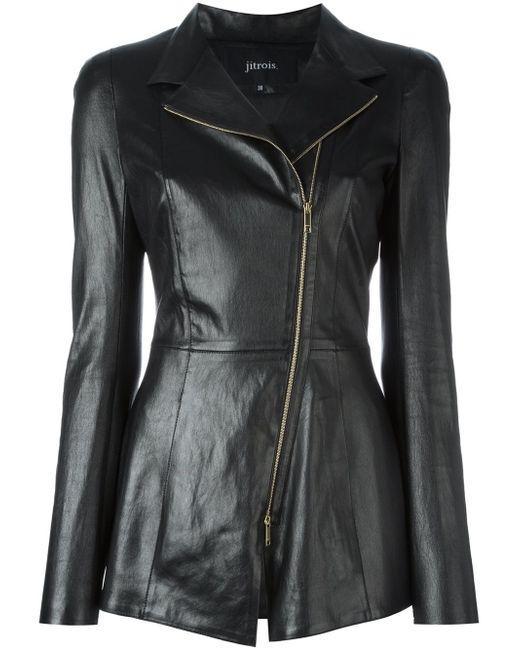
Damen schwarzer Leder Langarm Overall